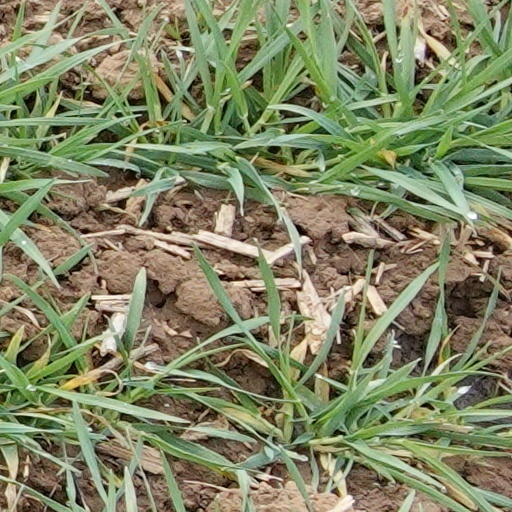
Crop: wheat